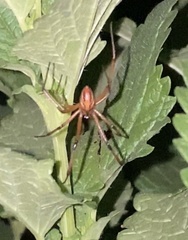
Species: Lactrodectus_hesperus